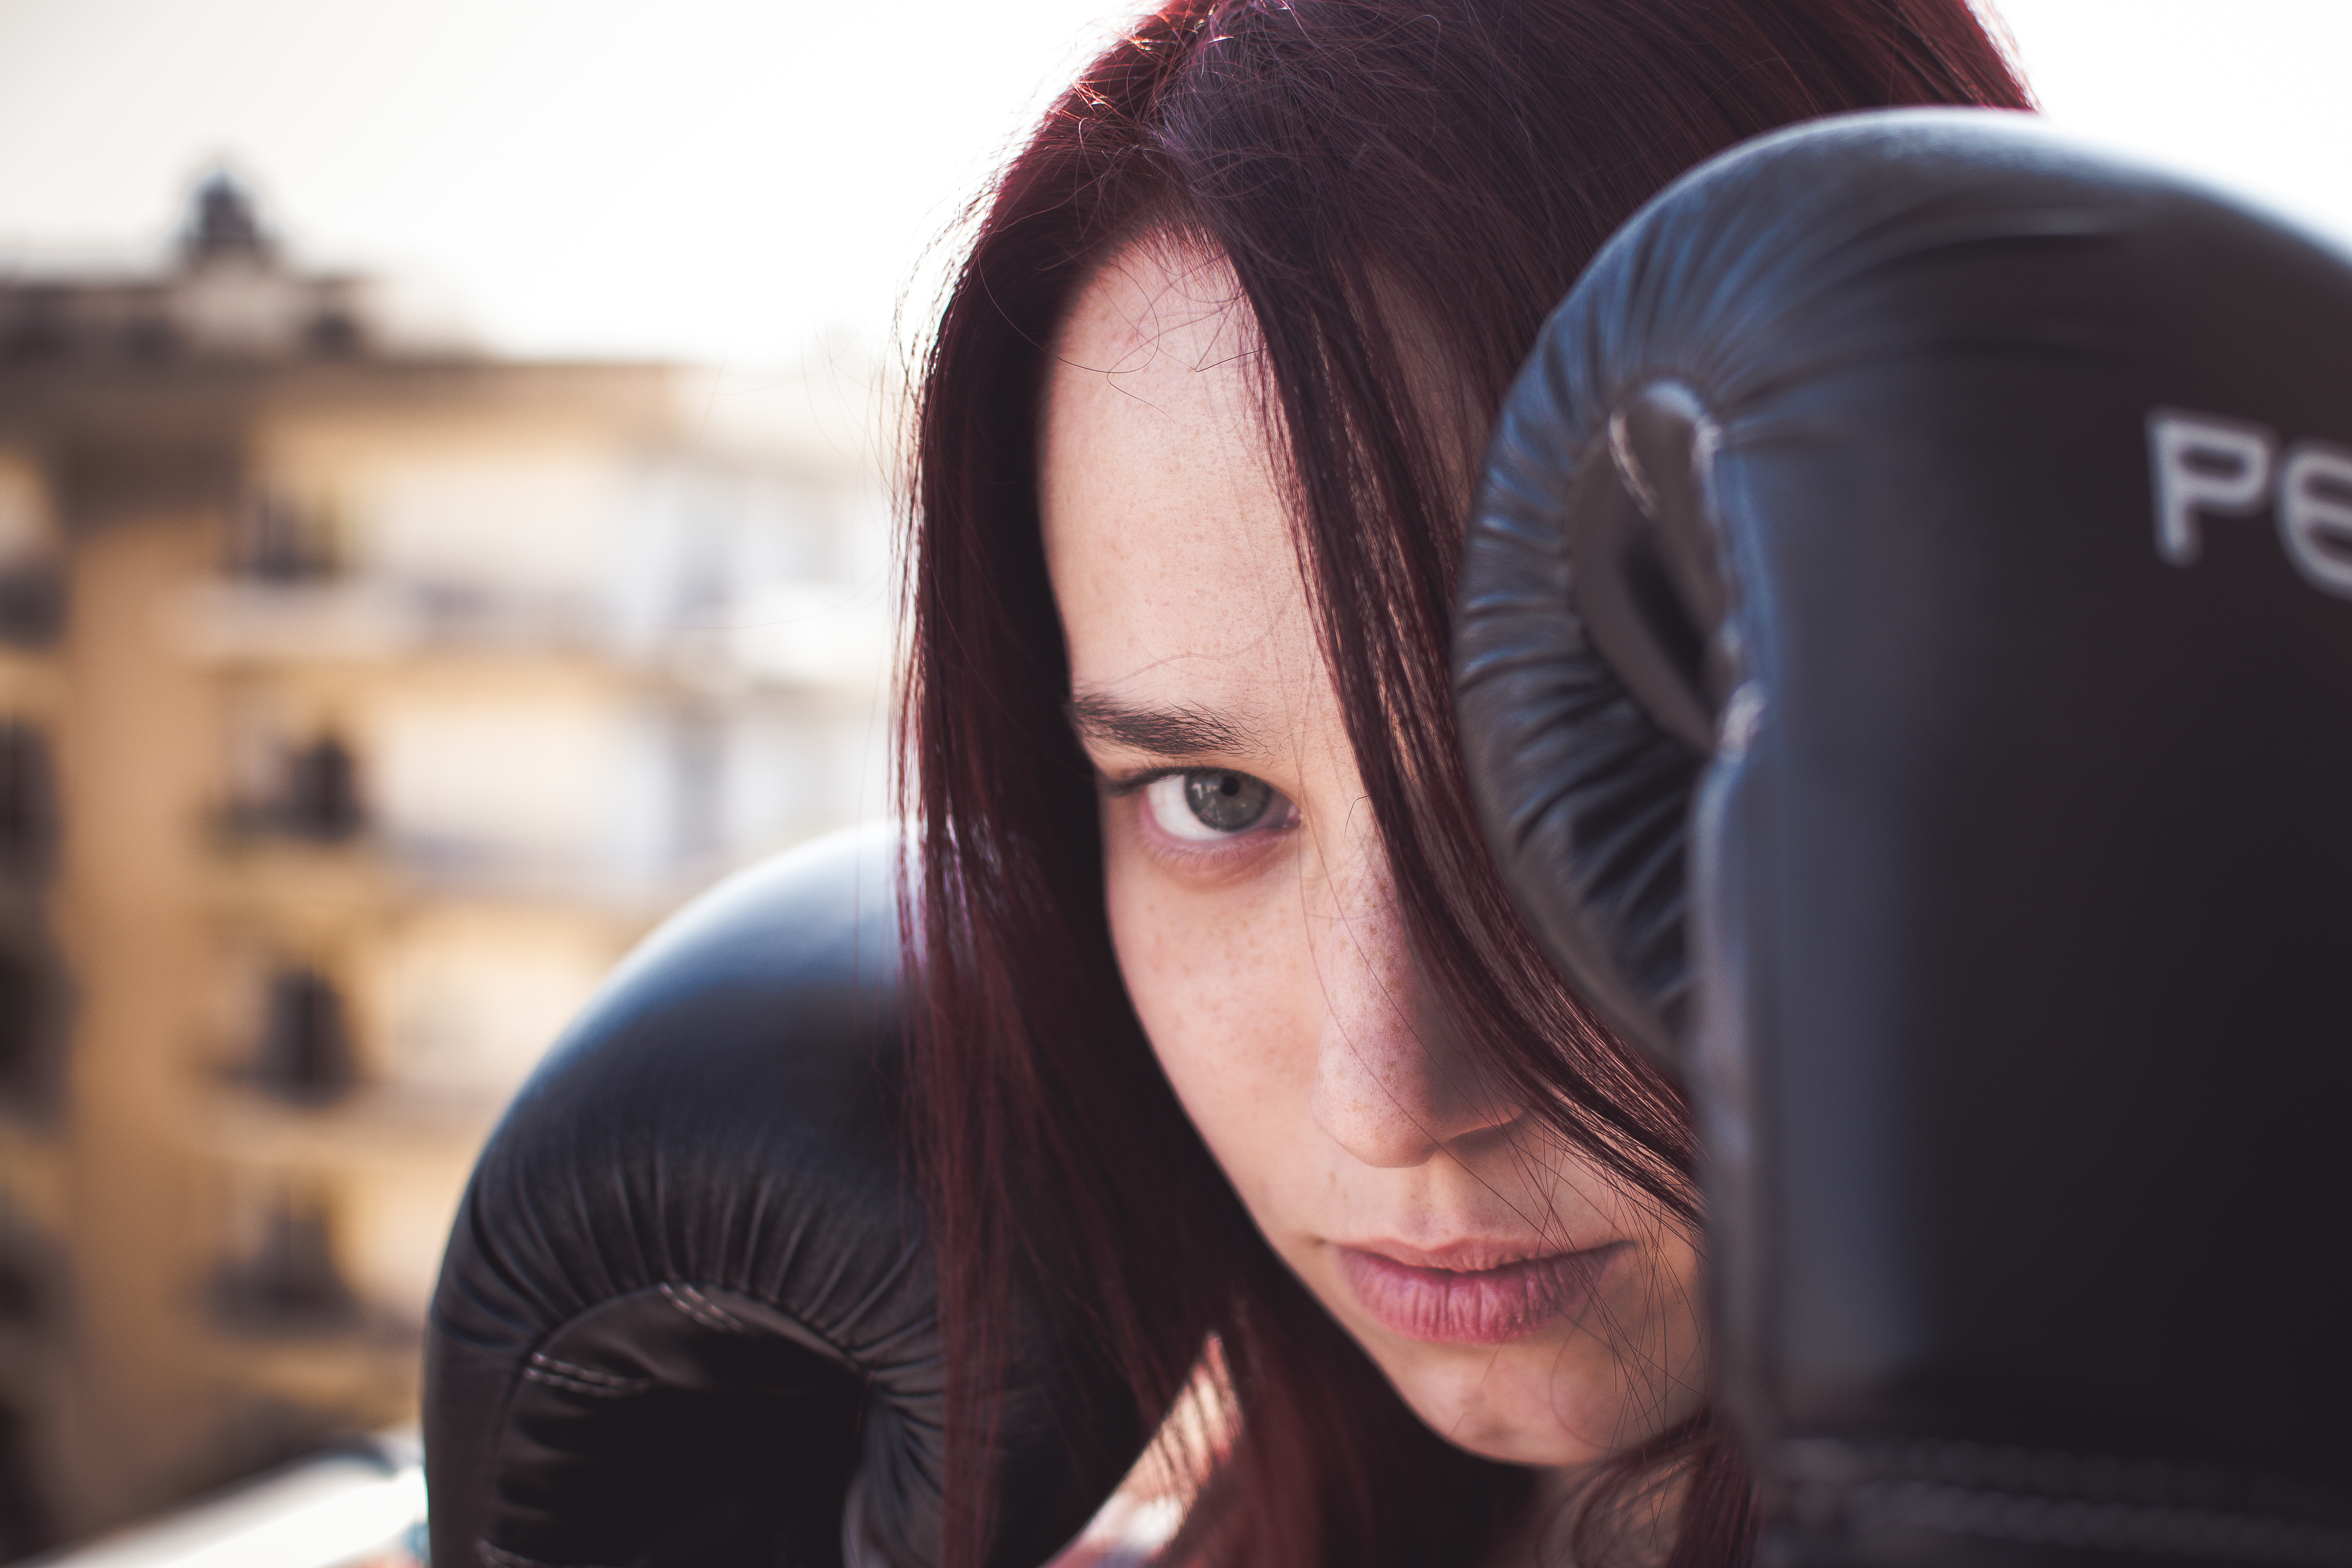
person, girl, woman, hair, portrait, model, color, fashion, black, ear, lady, facial expression, hairstyle, smile, close up, human body, face, eye, glasses, head, beauty, organ, emotion, photo shoot, brown hair, sense, portrait photography